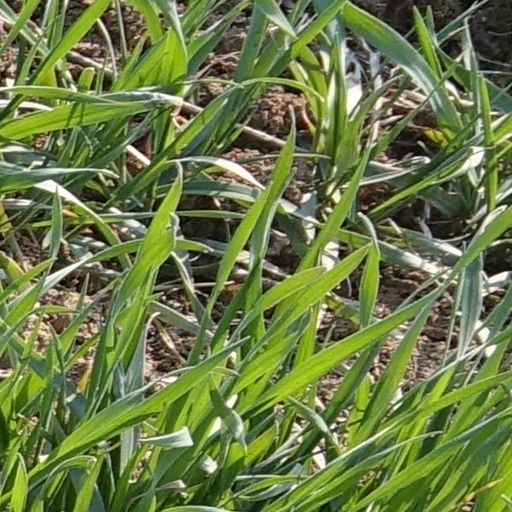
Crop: wheat